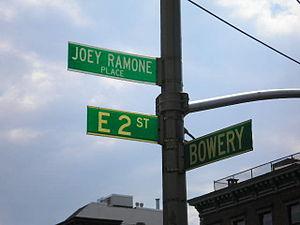
The Ramones est un groupe de rock américain, originaire de New York. Formé en 1974, il est souvent cité comme le premier groupe de punk rock. Bien qu'ayant eu un succès commercial assez limité, le groupe a une grande influence sur le punk et ses dérivés aussi bien aux États-Unis qu'au Royaume-Uni. Le look des membres se détache par son minimalisme et son aspect négligé : cheveux longs, perfecto noir, t-shirt, jeans déchirés aux genoux, chaussures de sport usées.